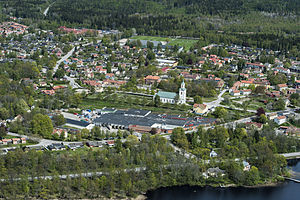
Tingsryd
Tingsryd er hovedby i Tingsryds kommune, Kronobergs län, Småland, Sverige. Tingsryd ligger ved søen Tiken, og åen Bräkneån løber gennem byen.